SMS Seydlitz

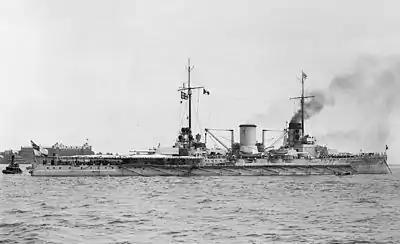
, which provided the basis of the design for

In early 1909, discussions began among the leadership of the German (Imperial Navy) over the next battlecruiser to be built, which would follow the two s that were then still under construction. By that time, clear design philosophies had emerged in the two navies that were building battlecruisers: the British Royal Navy preferred heavily armed, but lightly armored, ships, while the Germans favored heavily armored, but somewhat more lightly armed vessels. (Corvette Captain) Waldemar Vollerthun, then the head of the navy's General Department, wrote a memorandum in March 1909 that succinctly explained the difference as "the 'English Battleship-Cruisers' stand against our 'Cruiser-Battleships'." Vollerthun argued in the memorandum that the two -class ships would need to complete their sea trials before design work on the next ship—provisionally titled "J"—could begin. Furthermore, he stated that developments in dreadnought battleship design indicated that the caliber of the main battery should be increased from (though he conceded that the former gun was still sufficient against foreign capital ships). He also recommended lowering the armor deck to save weight.